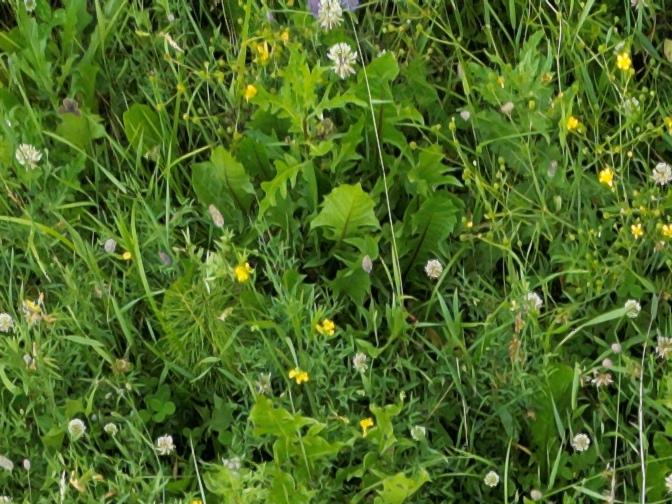
Flowers visible: yarrow flowers, yarrow flowers, yarrow flowers